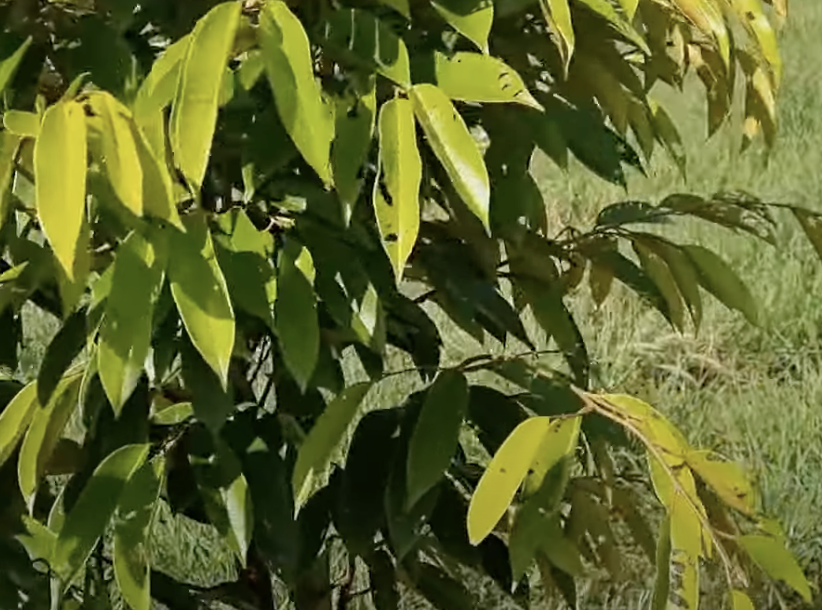
Label: yellow_leaf